Fukien Secondary School

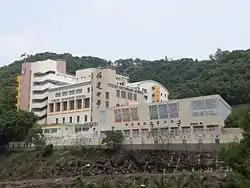
Fukien Secondary School exterior

Fukien Secondary School is a Direct Subsidy Scheme co-educational secondary school in Ngau Tau Kok, Kowloon, Hong Kong. It is sponsored by the Fukien Chamber of Commerce and was founded in 1951.